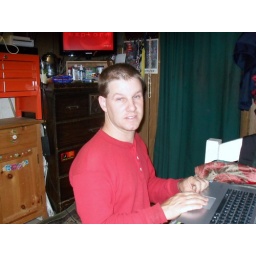
me in my favorite red shirt